Matvei Berman

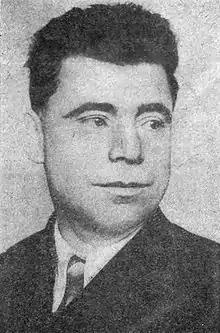
Berman in 1938

Matvei Davidovich Berman (April 10, 1898 – March 7, 1939) was a Soviet security officer and the head of the Gulag prison camp system from 1932 to 1937.